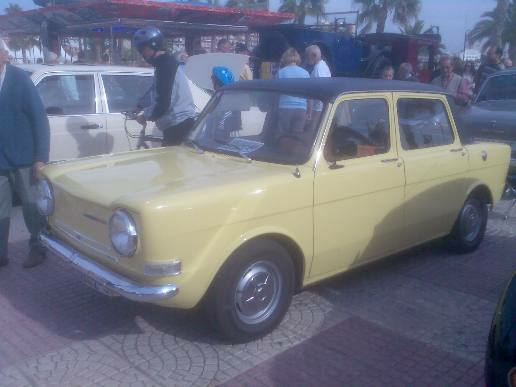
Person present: No